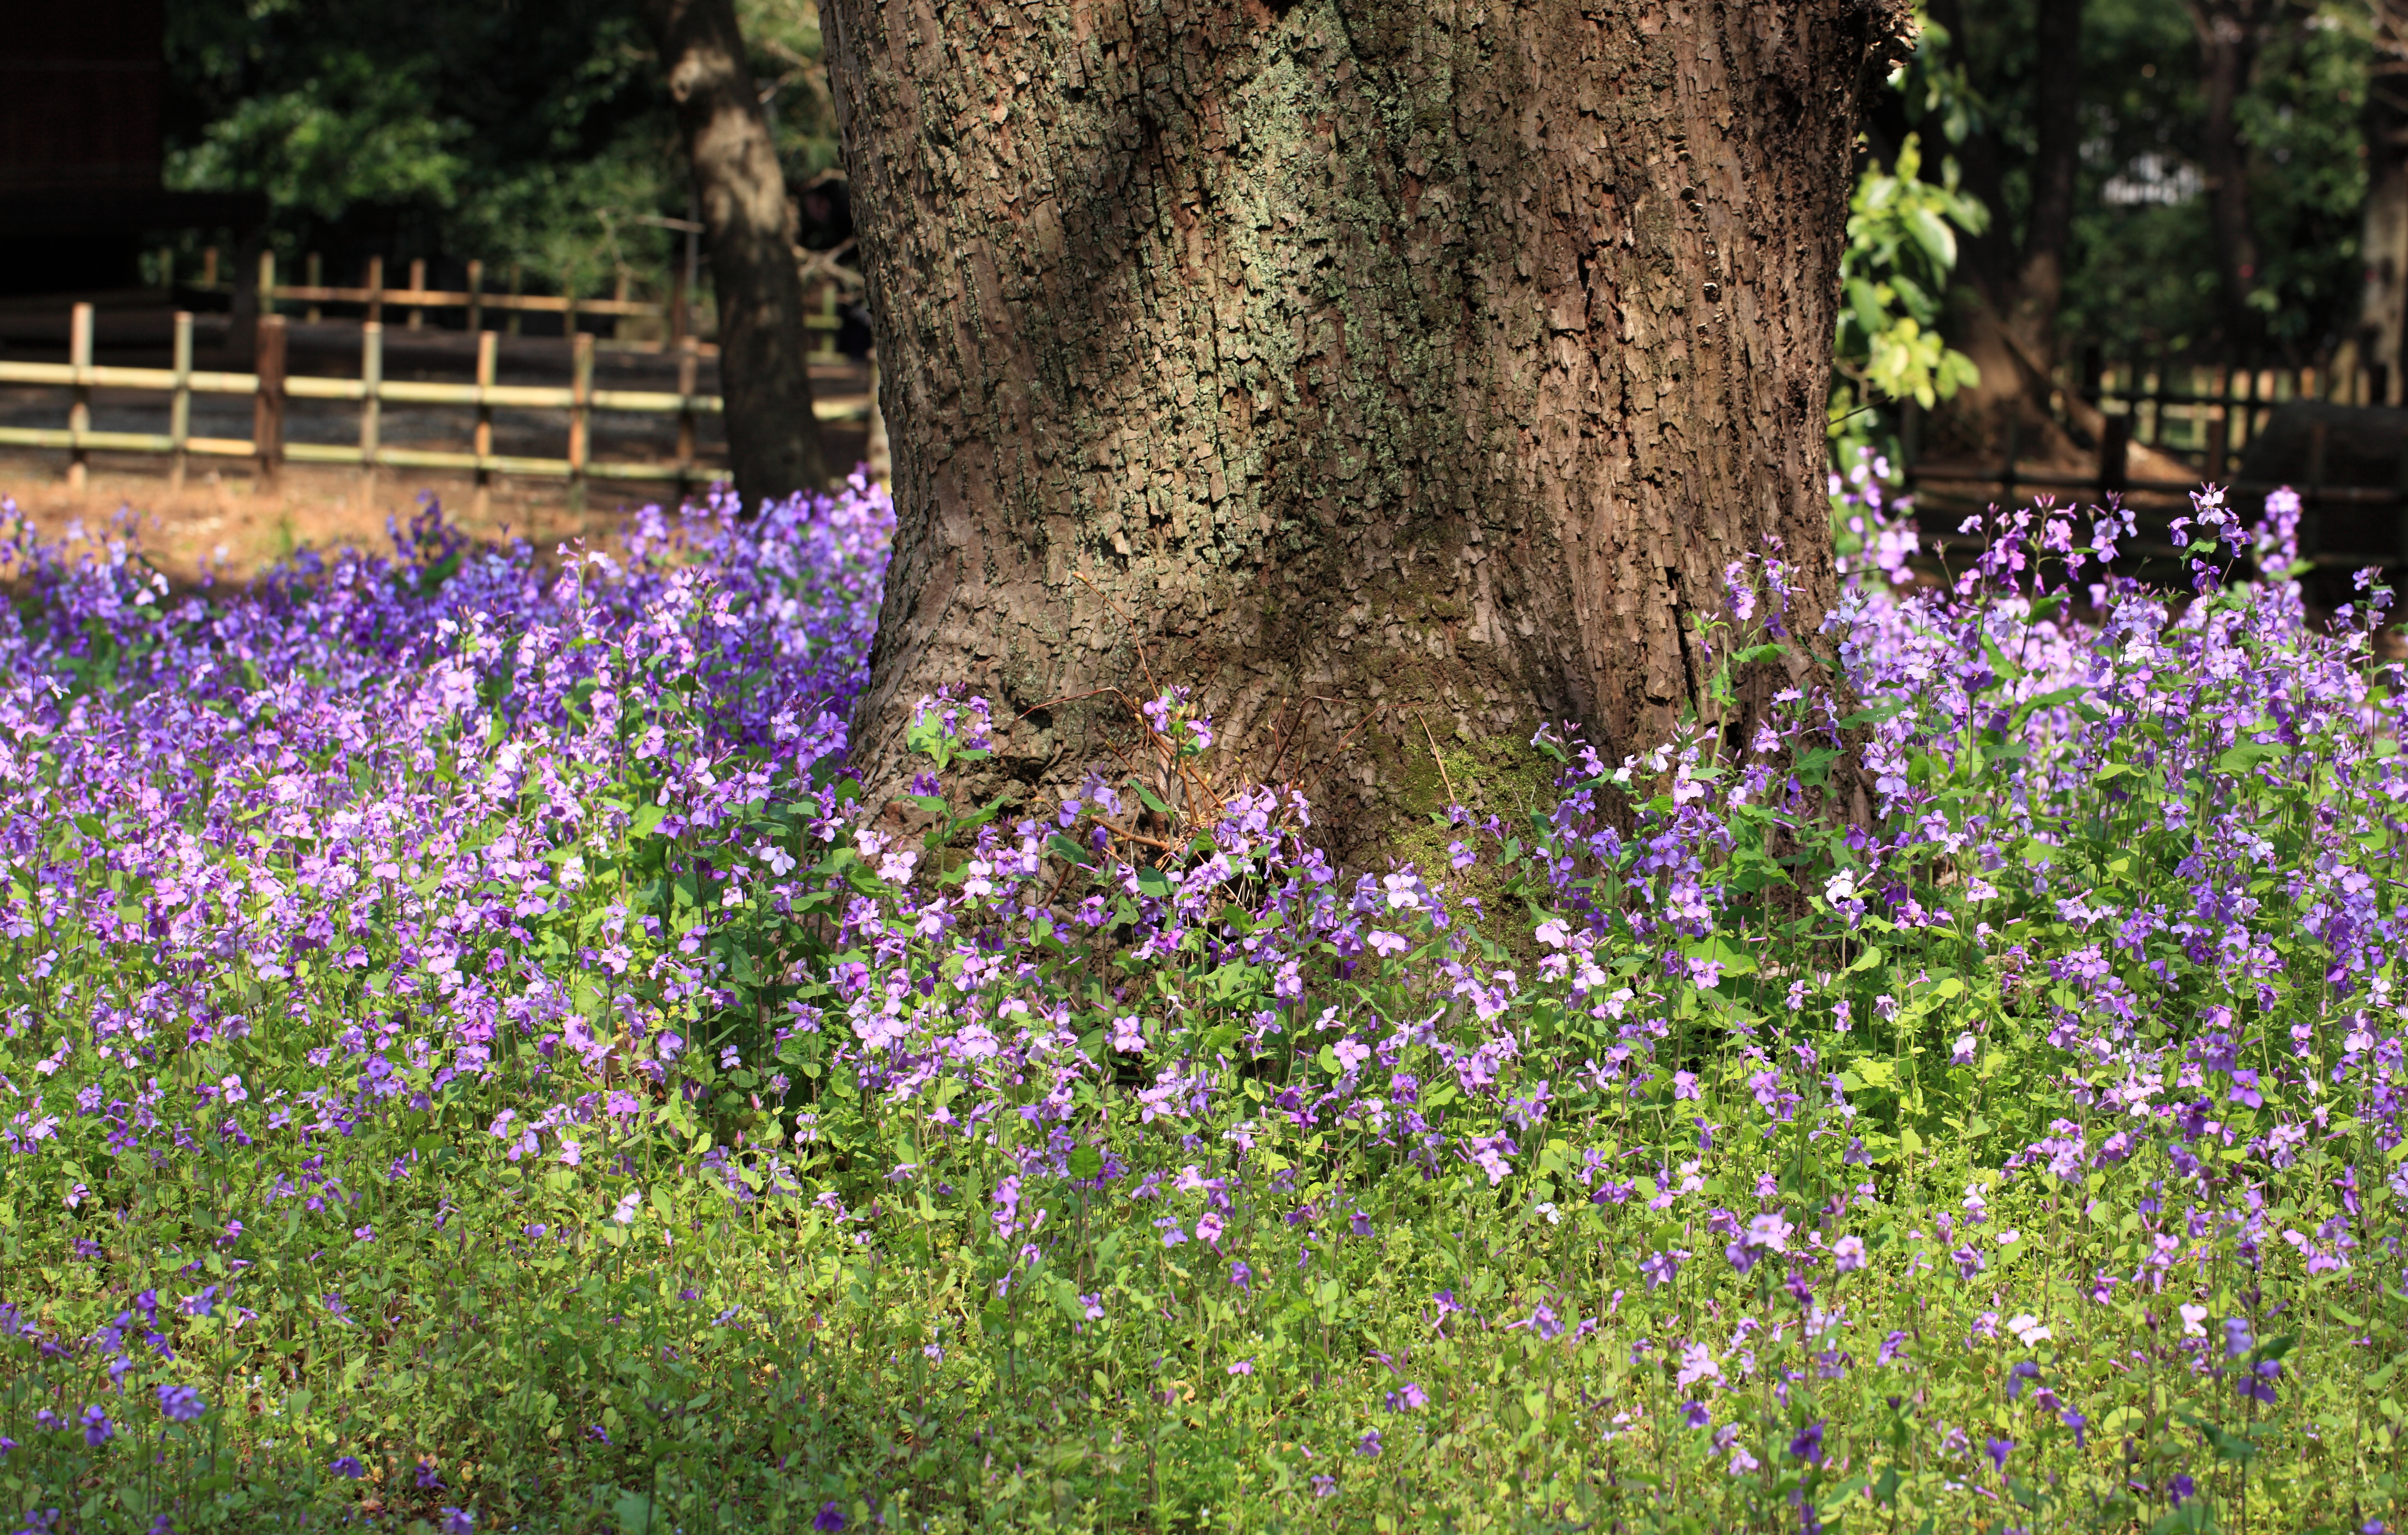
tree, nature, grass, blossom, plant, lawn, meadow, flower, high, botany, garden, flora, lavender, wildflower, tokyo, shrub, 5d, bluebonnet, hires, woodland, markii, hi, res, resolution, tokyonationalmuseum, taitoh, lupin, flowering plant, land plant, english lavender